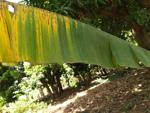
Label: segatoka